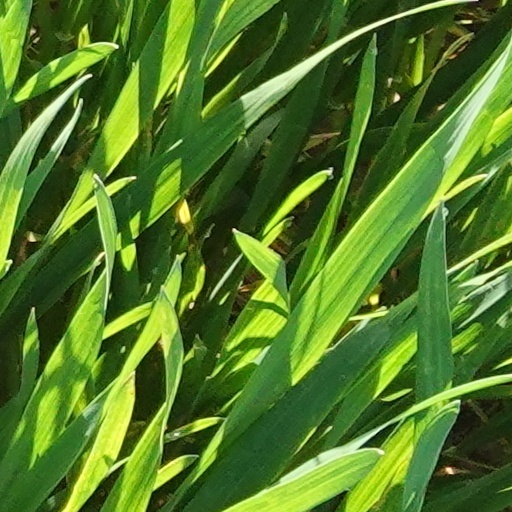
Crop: wheat